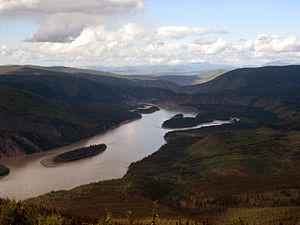
Yukonfloden
Yukonfloden nær Dawson City
Yukonfloden er en 3.185 km lang flod i Nordcanada og Alaska. Den udspringer ved Atlinsøen i den vestcanadiske provins British Columbia, hvorefter den løber mod nord og nordvest ind i Yukon-territoriet, for efter 1.149 at fortsætte ind i den amerikanske delstat Alaska, hvor den har resten af sit løb, indtil den udløber i Beringshavet.